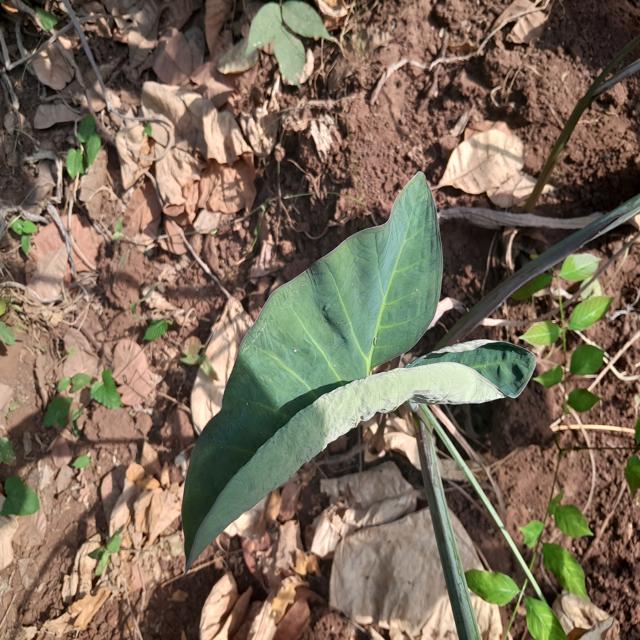
Label: Healthy